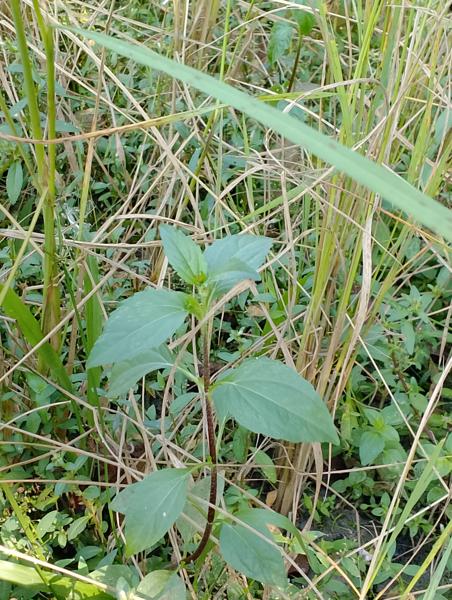
Weed species: Synedrella nodiflora